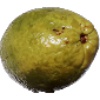
Label: guava